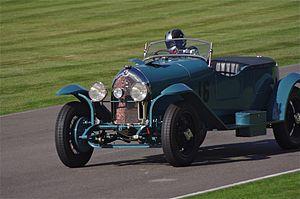
La Lorraine-Dietrich B3-6, surnommée Silken Six, est une voiture de Sport Grand Tourisme à moteur atmosphérique 6 cylindres en ligne, créée en 1926 par la firme Lorraine-Dietrich.
Les 24 Heures du Mans 1925 sont la 3ᵉ édition de l'épreuve et se déroulent les 20 et 21 juin 1925 sur le circuit de la Sarthe.
Le sport automobile est l'un des sports les plus populaires au Royaume-Uni. Cette nation est l'une des plus importantes de l'histoire du sport automobile à partir de la deuxième moitié du XXᵉ siècle, avec de nombreux pilotes sacrés champions du monde de différentes catégories, des écuries automobiles parmi les prestigieuses. Le Royaume-Uni accueille des manches des championnats les plus prestigieux. La Motor Sports Association est l'organisation qui dirige le sport automobile au Royaume-Uni.
Édouard Brisson, né le 18 novembre 1882 à Buenos Aires et décédé le 17 septembre 1948 à Buenos Aires, inhumé à Neuilly-sur-Seine, est un pilote automobile de course franco-argentin, en Grand Prix et en endurance.
Henri Stoffel, né le 14 juin 1883 à Pont d'Ain et décédé le 16 octobre 1972 à Royan, est un pilote automobile de course français, en Grand Prix et en endurance.